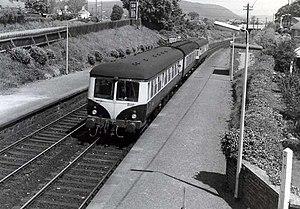
NI Railways, en forme longue Northern Ireland Railways, abrégé NIR est l'opérateur ferroviaire national de l'Irlande du Nord. Le réseau ferroviaire nord-irlandais ne fait pas partie du National Rail, et utilise l'écartement des rails de 1600 mm, commun avec le réseau de la République d'Irlande, appelé écartement irlandais. Les trains ne sont pas électrifiés.